South African Police decorations

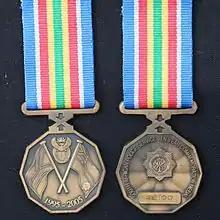
Ten Year Commemoration Medal

In 1998, the municipal and metropolitan council police forces were brought under the auspices of the SA Police Service Act, and became collectively known as the Municipal/Metropolitan Police Service. A series of decorations and medals was instituted for them in 2008.